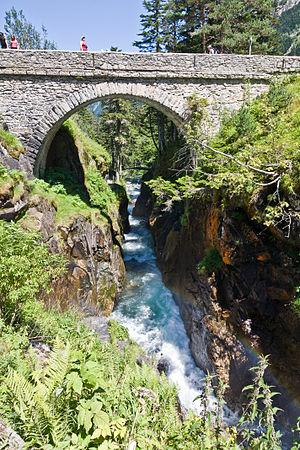
Pont d'espagne, parc national des Pyrénées
Un Grand Site Occitanie est un lieu promu comme ayant un intérêt touristique majeur dans la région Occitanie.
Le Pont d'Espagne est un site naturel touristique des Pyrénées à une altitude d'environ 1 500 m sur la commune de Cauterets dans le département des Hautes-Pyrénées.
Veillantif, Veillantin ou Bride d’Or est le cheval de guerre rapide, fidèle et intelligent, appartenant à Roland le paladin selon plusieurs chansons de geste.